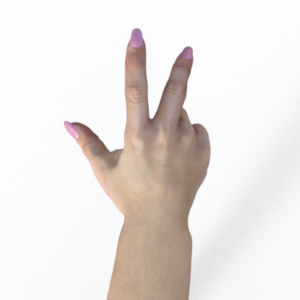
Label: scissors